Odaenathus

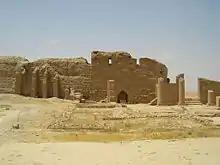
The temple of Bel, belonging to the Palmyrene colony in Dura-Europos; destroyed by the Sassanians in 256.

No definite images of Odaenathus have been discovered, hence, there is no information about his appearance; all sculptures identified as Odaenathus lack any inscriptions to confirm whom they represent. Two sculpted heads from Palmyra, one preserved in the Ny Carlsberg Glyptotek museum and the other in the Archaeological Museum in Istanbul, were identified by the archaeologist as representing Odaenathus based on their monumentality and regal style. The academic consensus does not support Ingholt's view, and the heads he ascribed to the king can be dated to the end of the second century. More likely, two marble heads, one depicting a man wearing a royal tiara, the crown of Palmyra, and the other depicting a man in a royal Hellenistic diadem, are depictions of the king. In addition, a Palmyrene clay tessera, depicting a bearded man wearing a diadem, could be a portrait of the king.